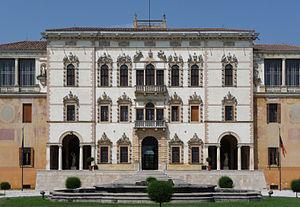
La villa Contarini est considérée comme la plus grande villa veneta. (→Villa Contarini) Italiano: Villa Contarini è considerata la più grande villa veneta. È situata a sfondo della piazza principale di Piazzola sul Brenta (Padova). (→Villa Contarini) Русский: Вилла Контарини — вилла-загородное имение в коммуне Пьяццоло суль Брента в провинции Падуя в регионе Венето на севере Италии. (→Вилла Контарини)